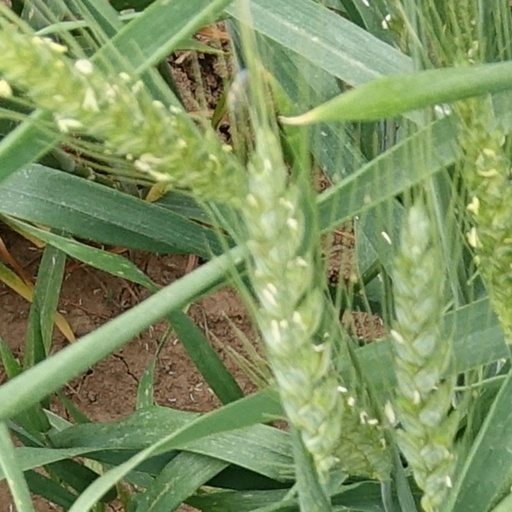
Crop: wheat